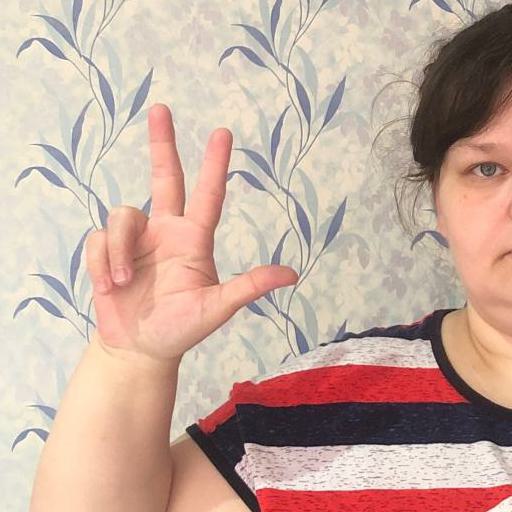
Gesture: three2